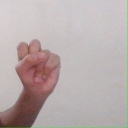
अक्षर: स